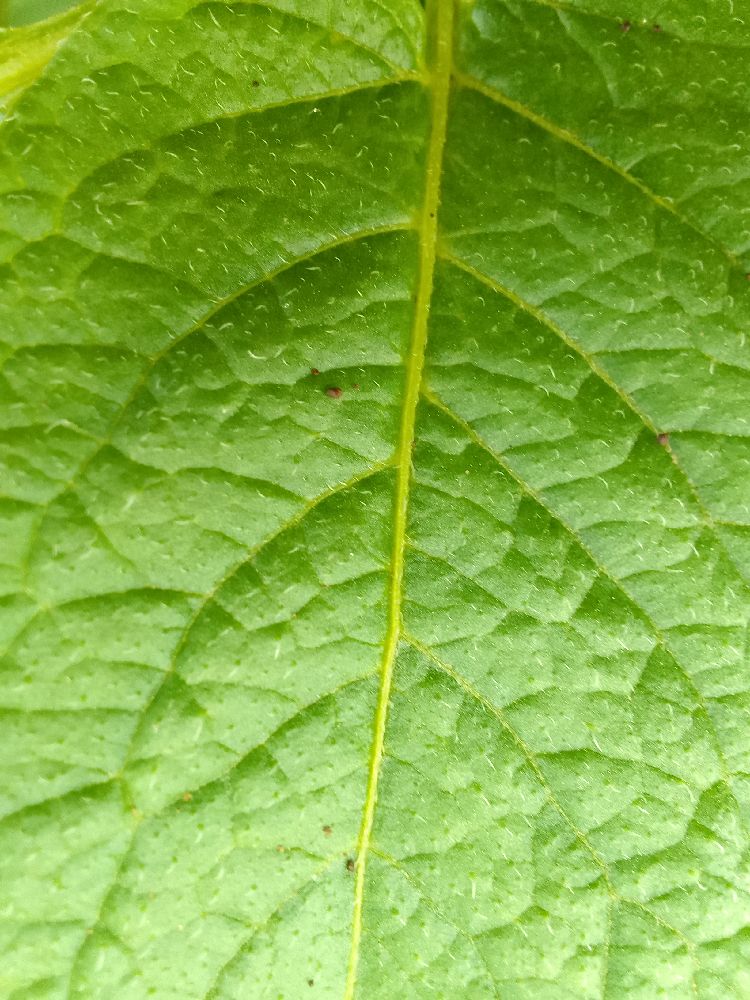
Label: Healthy